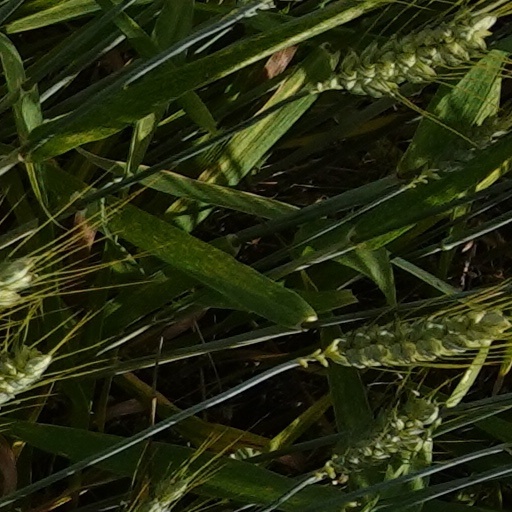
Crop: wheat